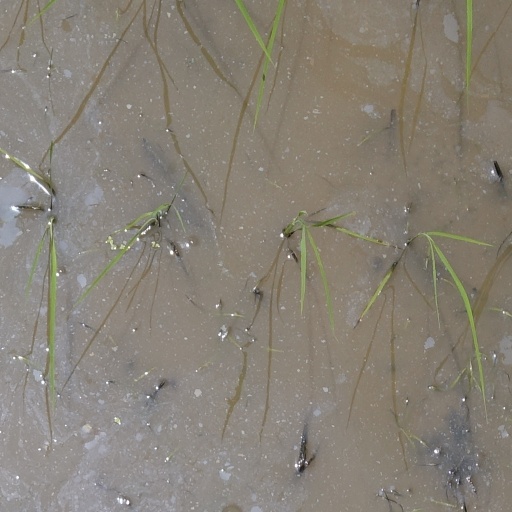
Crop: rice